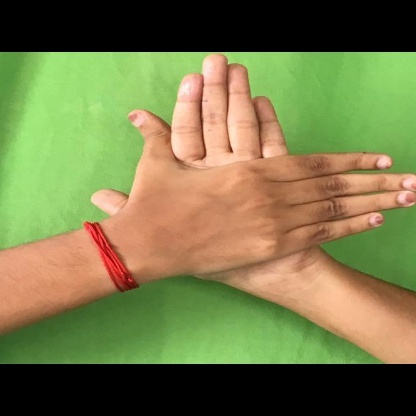
Mudra: Chakra